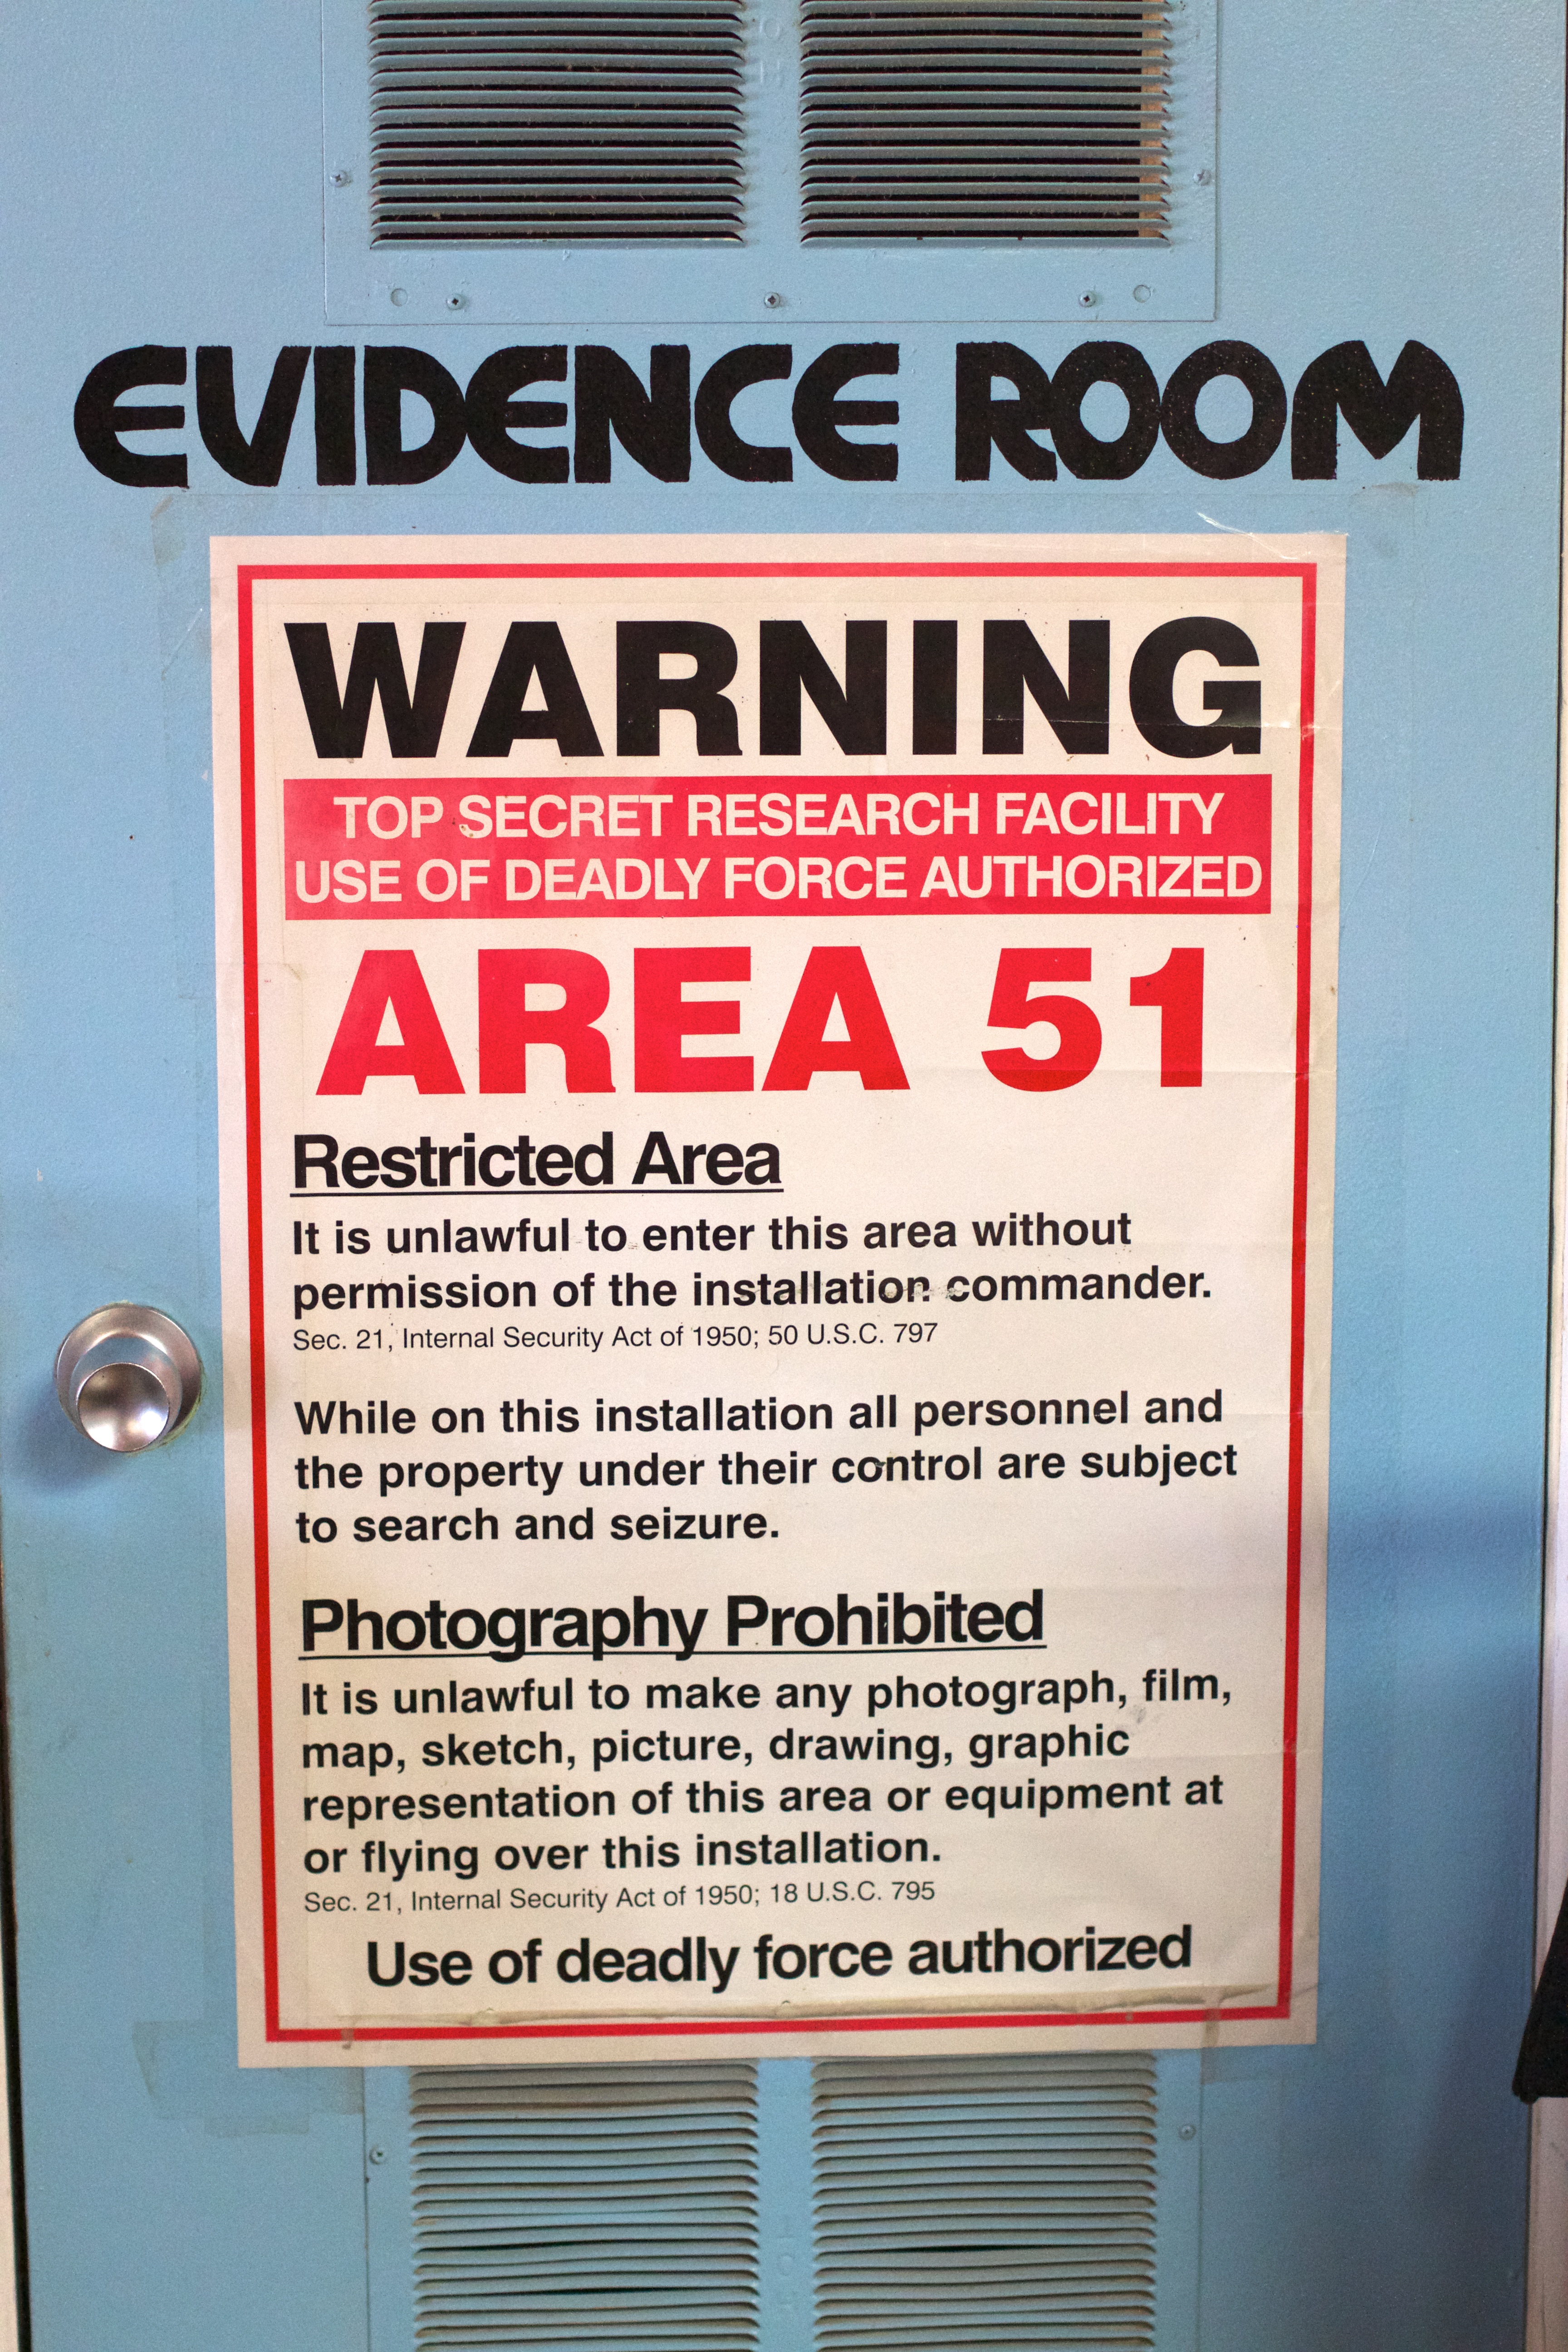
advertising, banner, poster